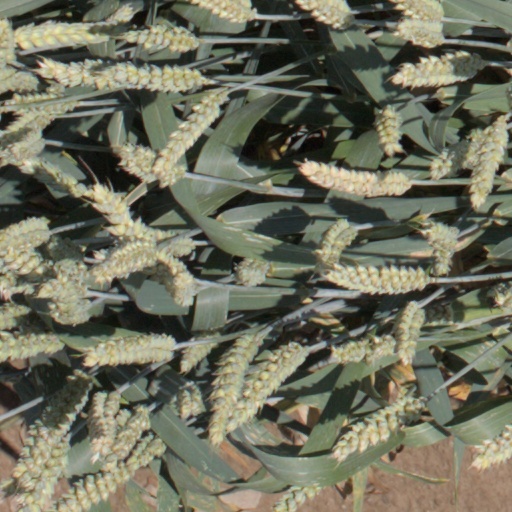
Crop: wheat